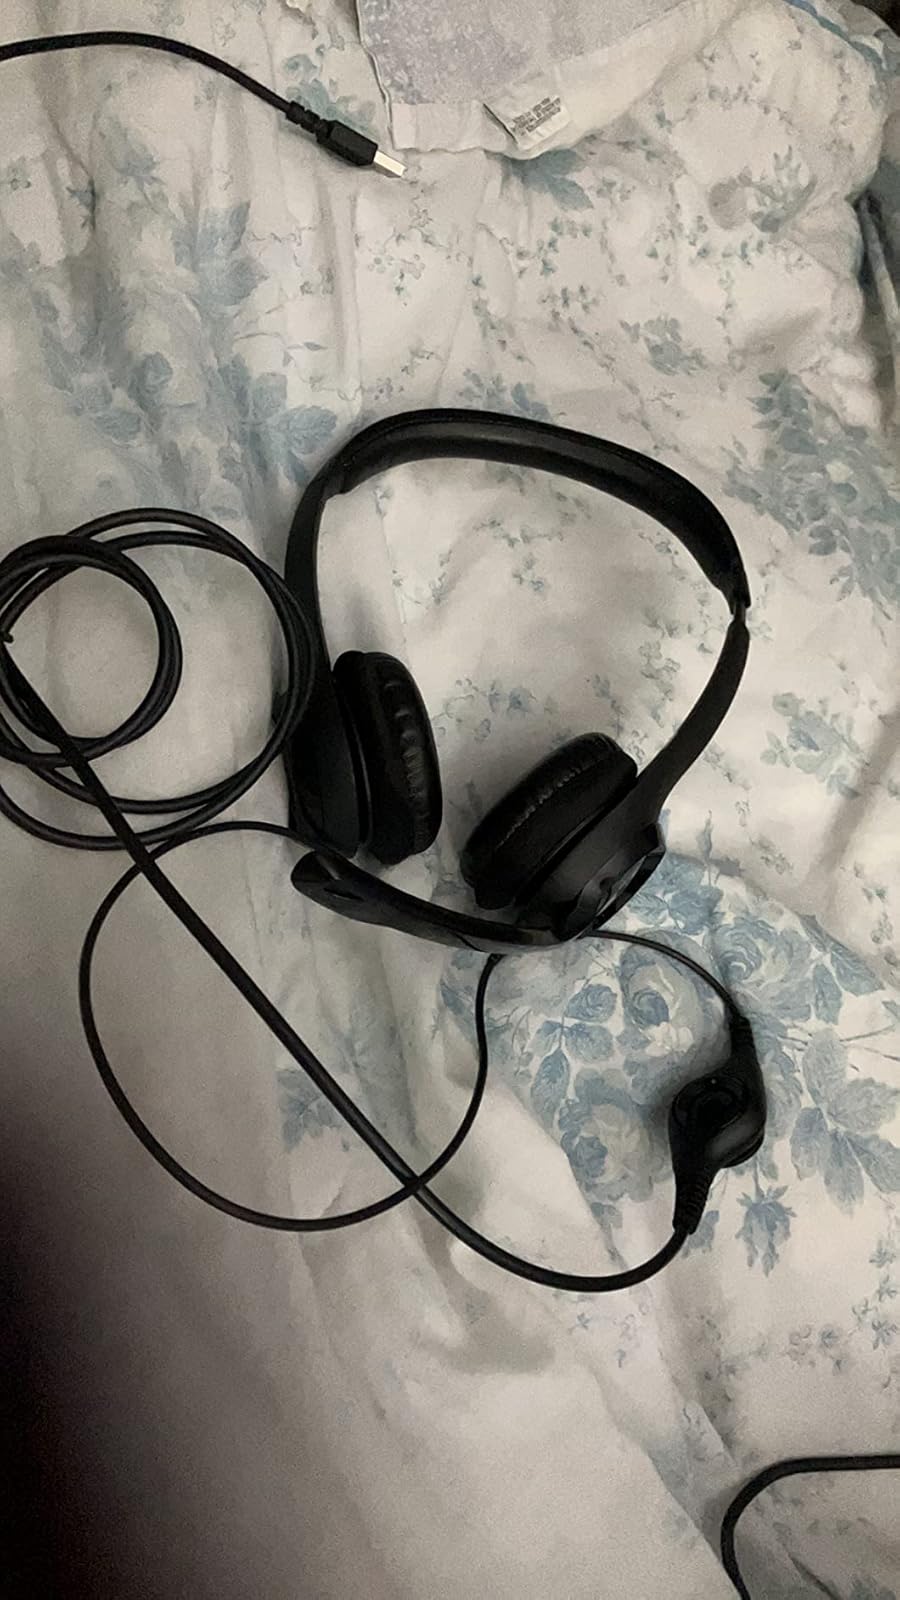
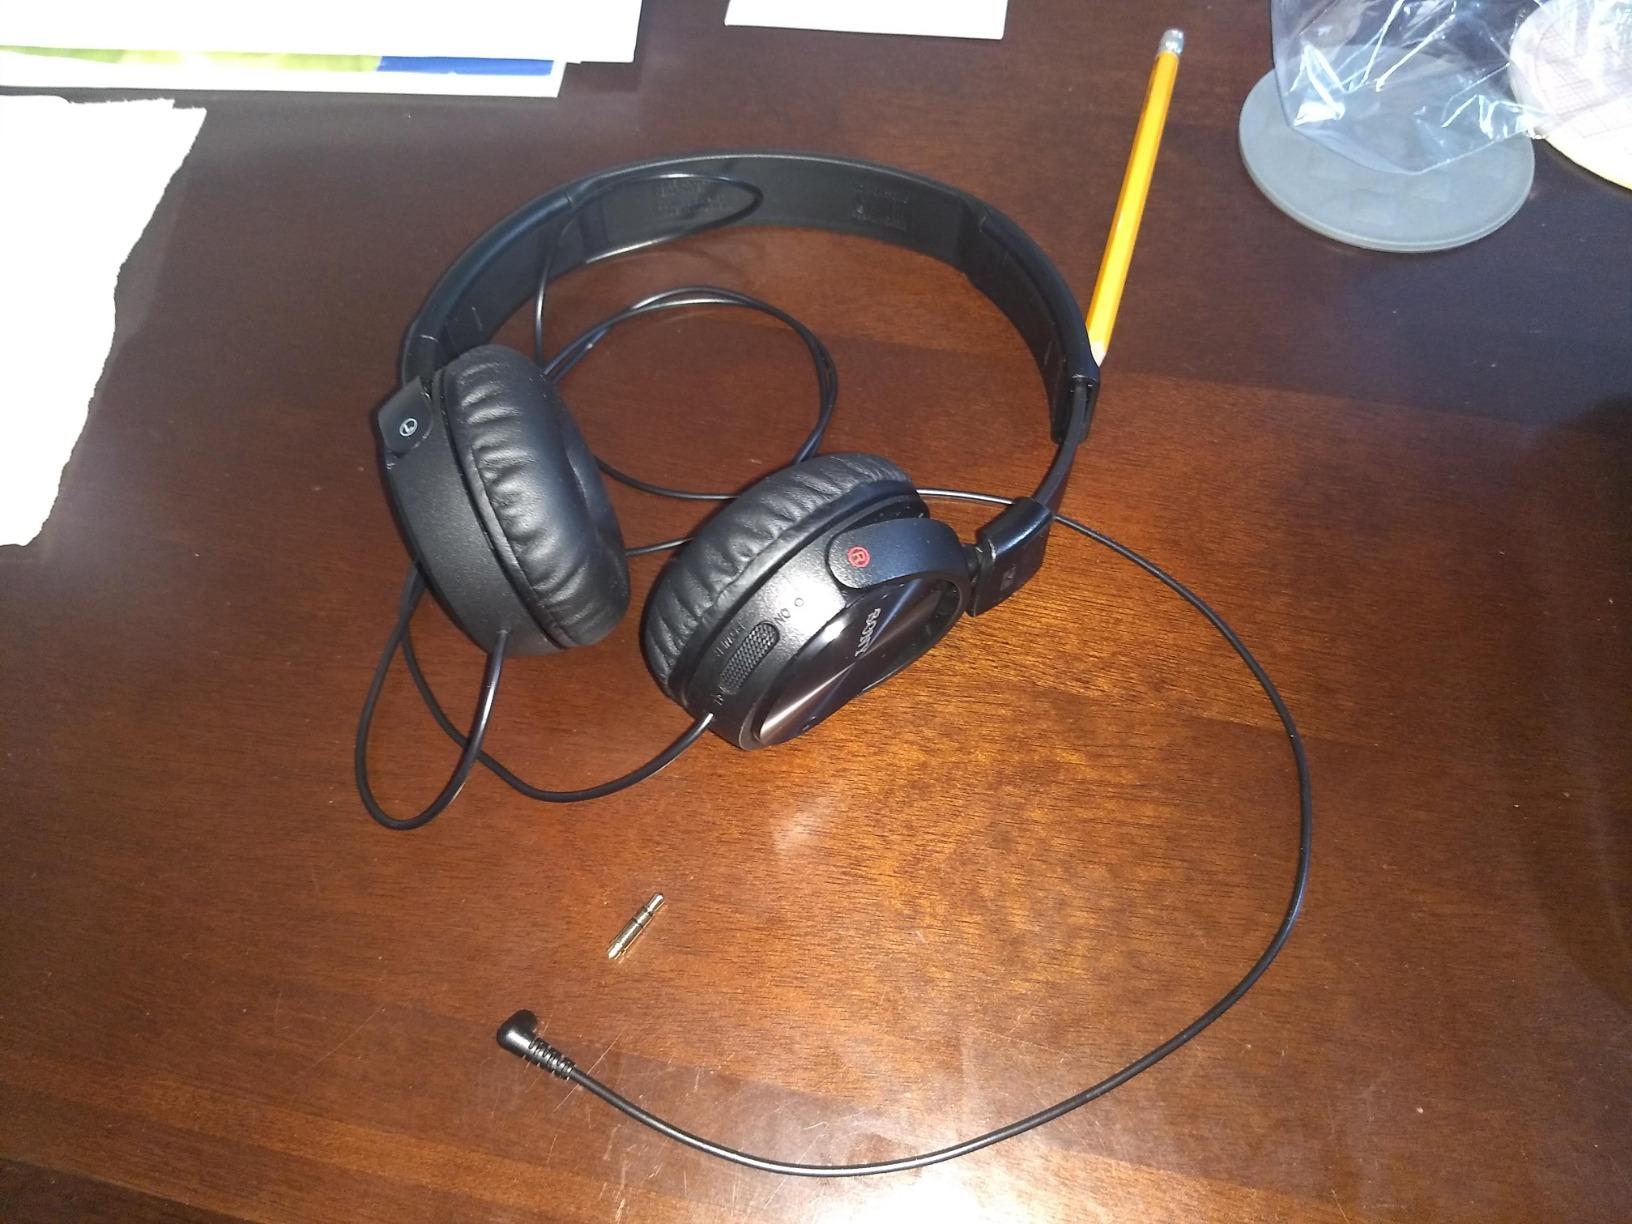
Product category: headphones
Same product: no